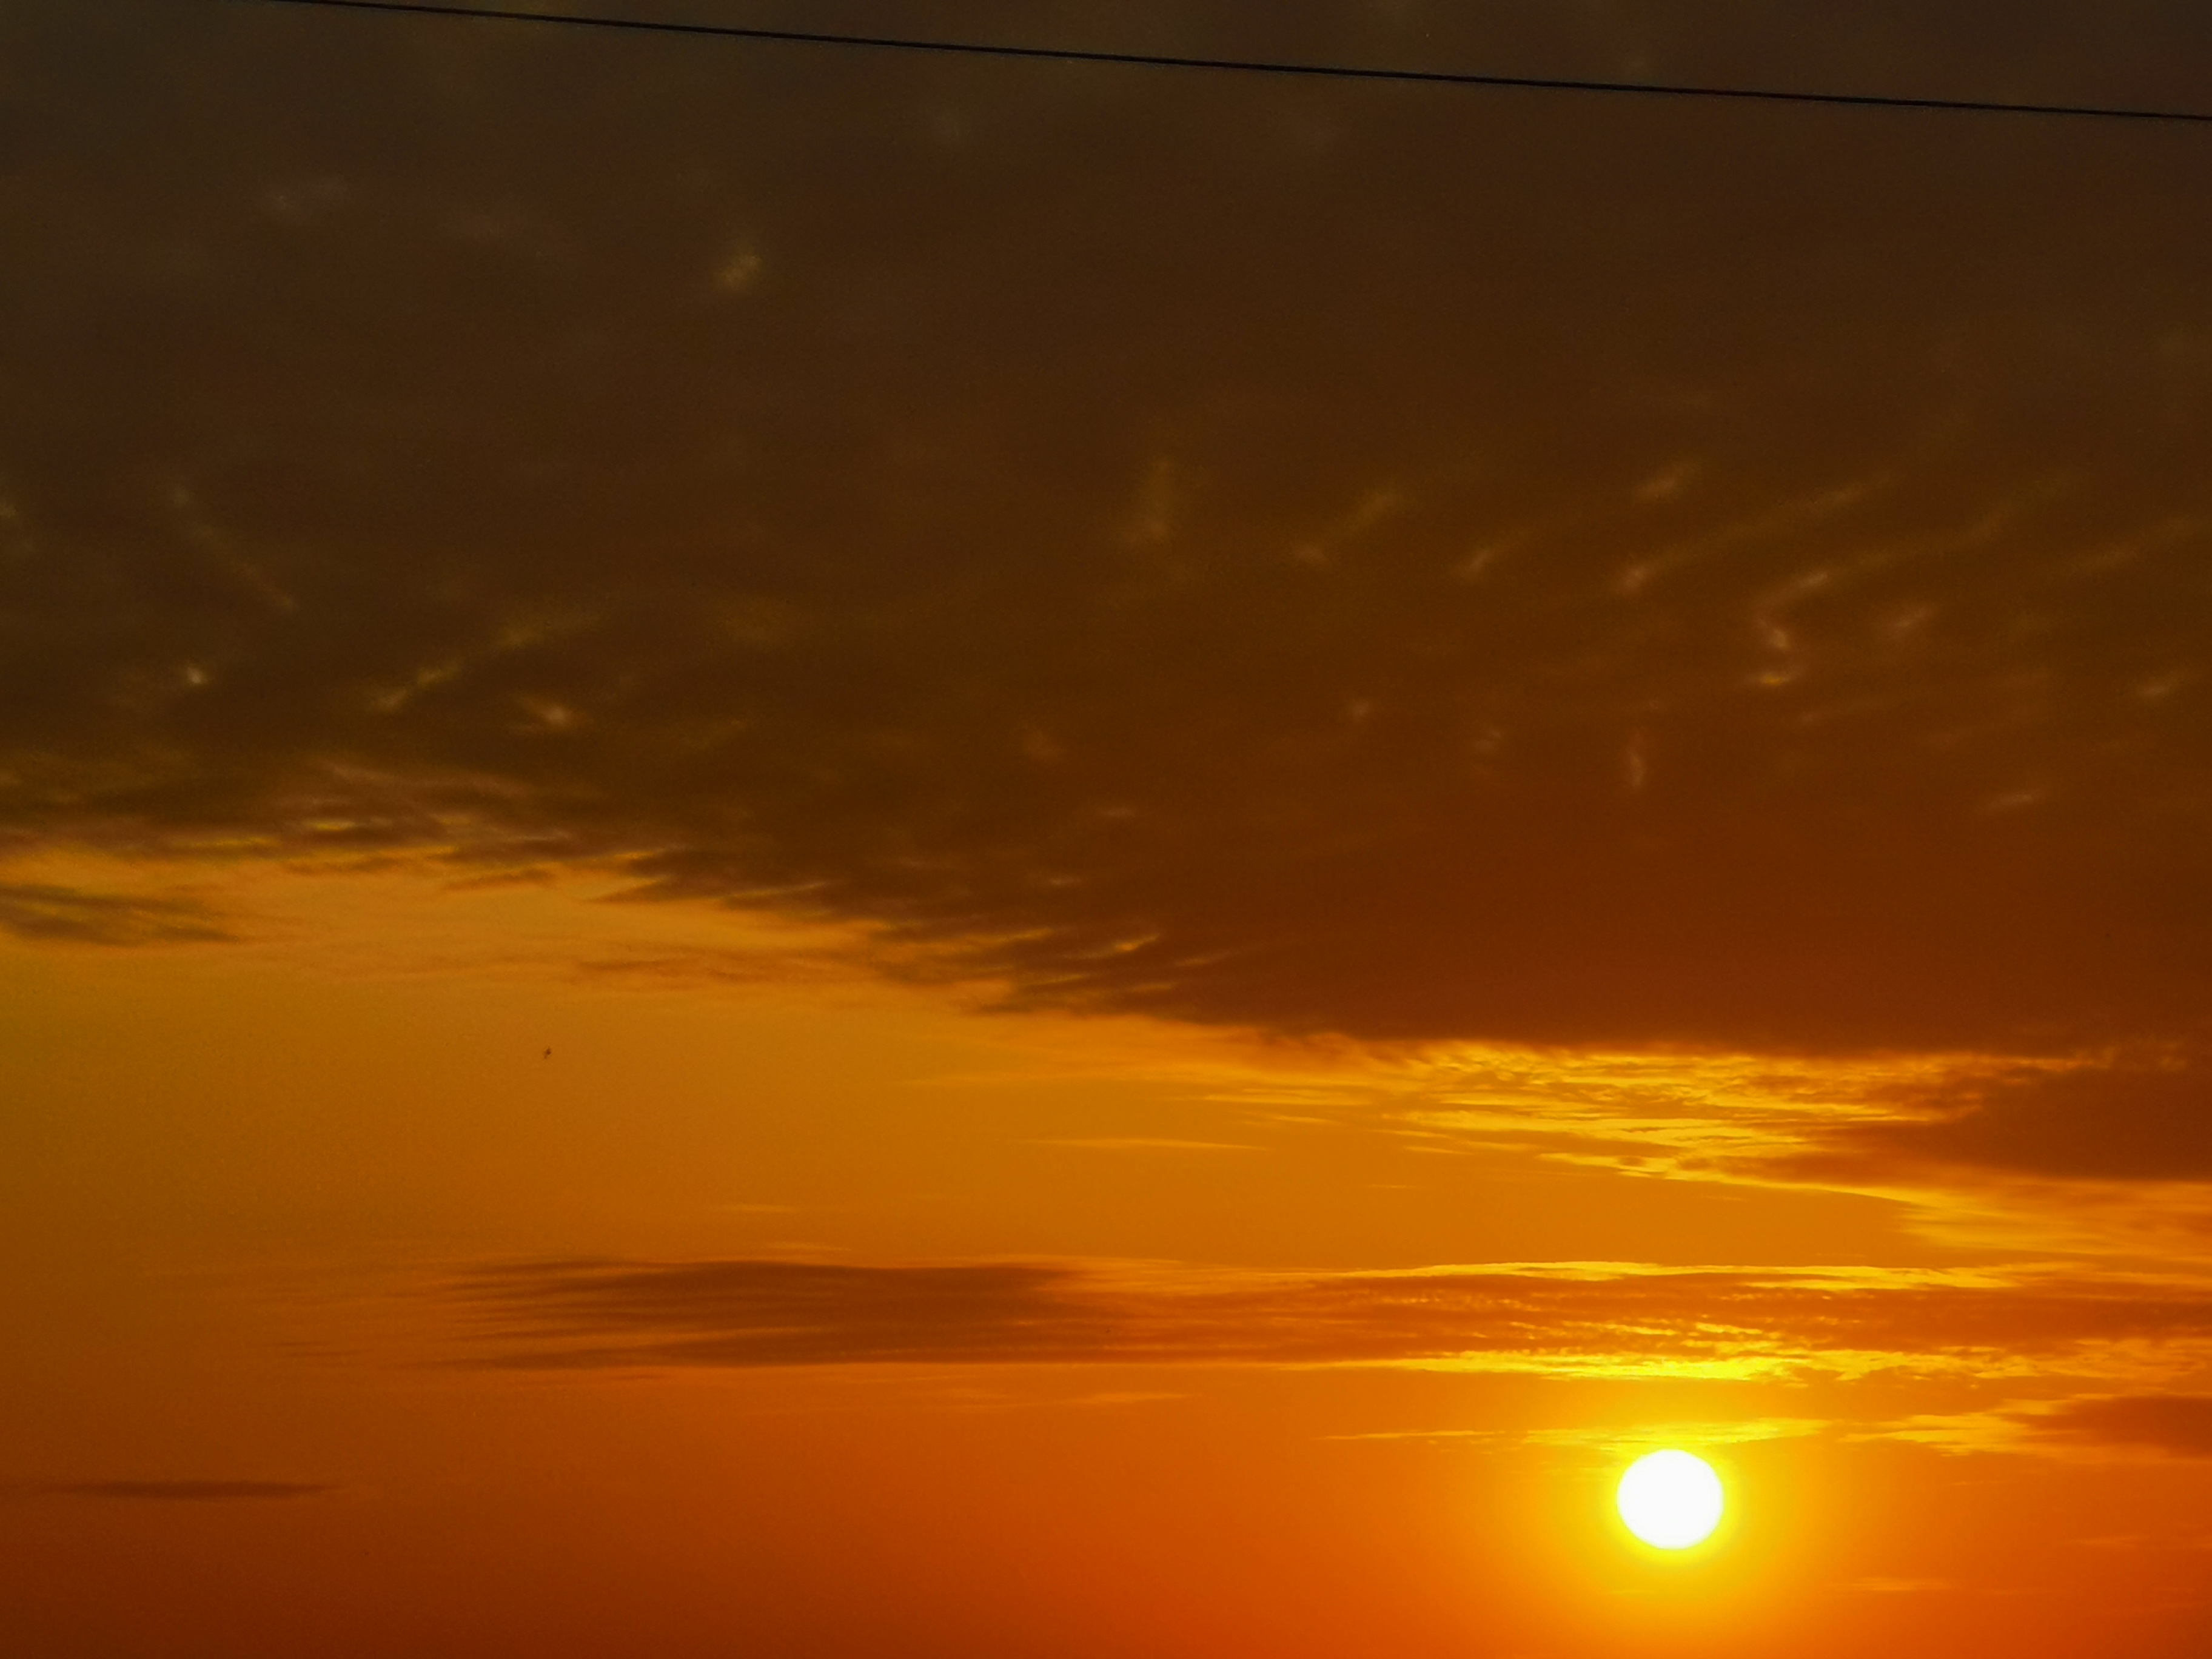
twilight, sky, afterglow, horizon, orange, sunset, sunrise, cloud, atmosphere, yellow, evening, daytime, dusk, red sky at morning, morning, calm, amber, sunlight, dawn, sun, heat, sea, astronomical object, cumulus